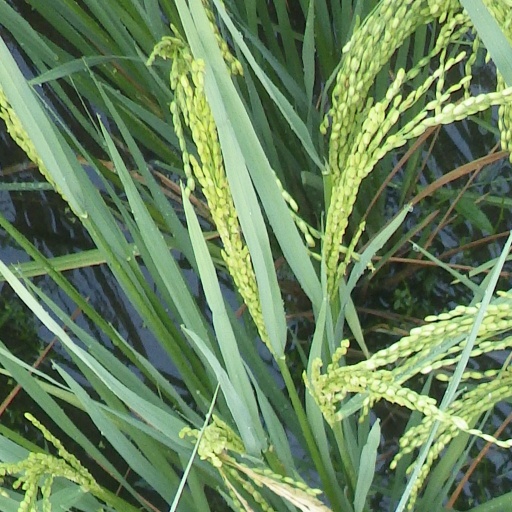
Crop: rice